Ochakiv

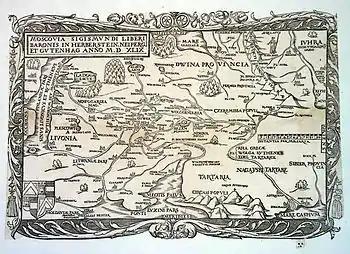
Sigismund von Herberstein places 'Oczakow' (today's "Ochakiv") on the coast of Black Sea (Ponti Evxini) in his 1549 map.

According to the "İslâm Ansiklopedisi", the core of Özü fortress probably dates back to the military fortification built by the Crimean Khanate in the 1490s. This small Tatar castle, called Cankirman, must have definitely come under Ottoman rule after the Karaboğdan expedition of Suleiman the Magnificent in 1538. In some sources, it is stated that this place was built by Meñli I Giray in 1492 on an ancient Greek city called Alektor and was named Karakerman. After coming under Ottoman rule, the castle and the small settlement began to be mentioned in official Ottoman documents as "Cankirman also known as Özi". In Ottoman sources, Özü was used as the name of both the region and the Dnieper river.